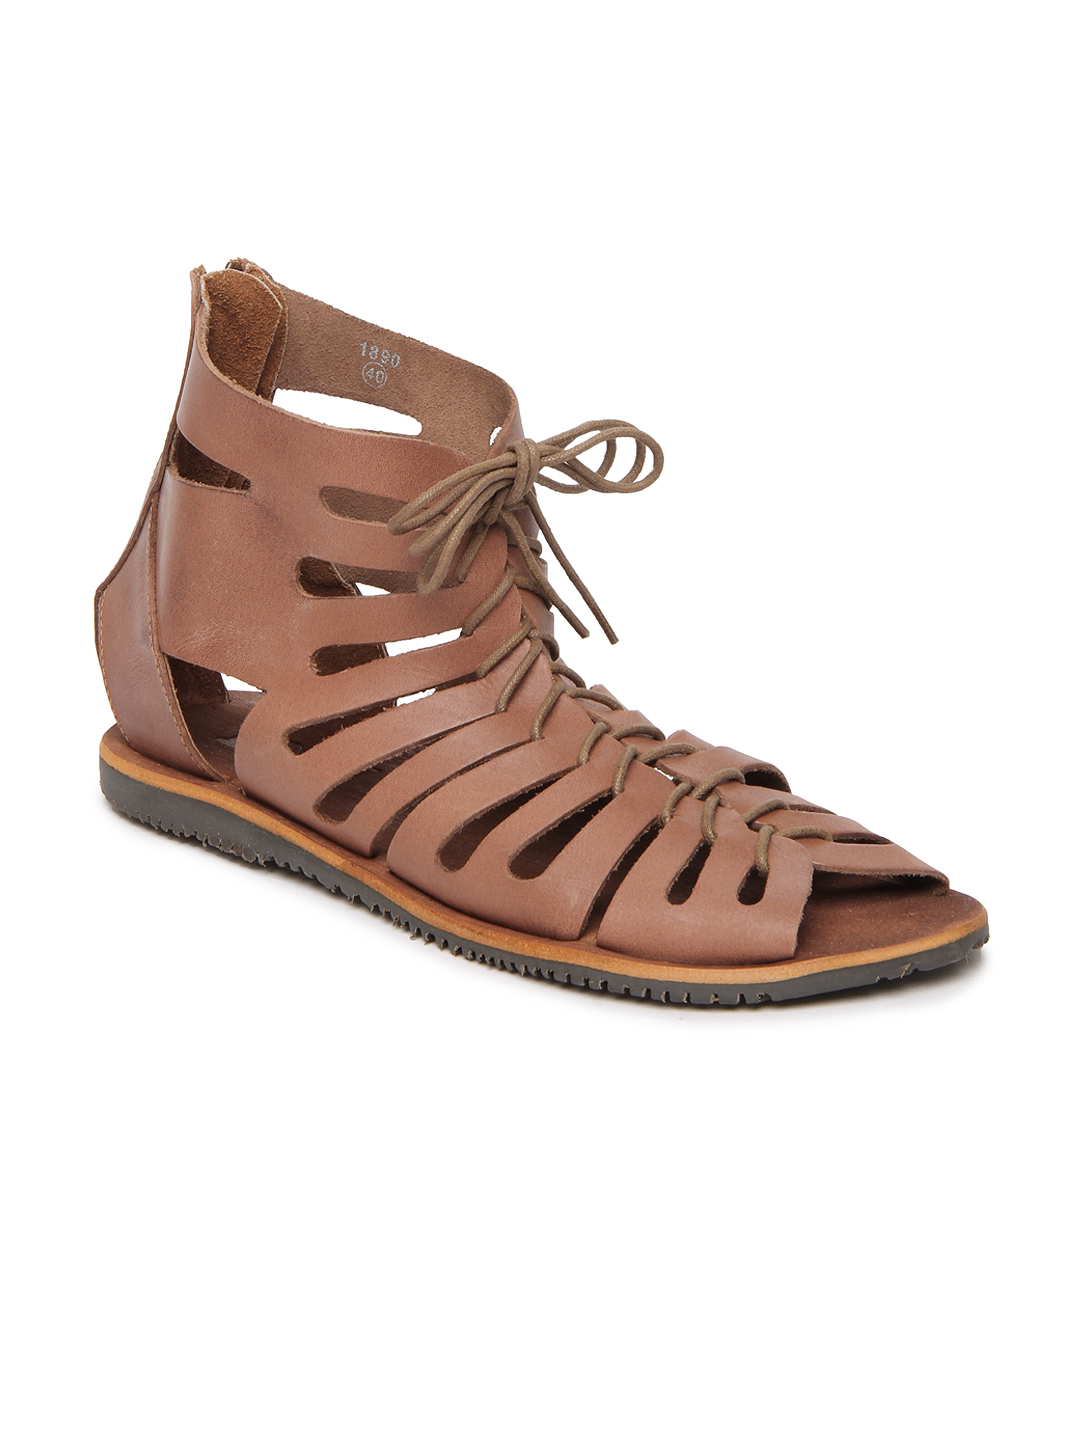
Estd. 1977 Men Brown Sandals
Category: Footwear / Sandal / Sandals
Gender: Men
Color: Brown
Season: Summer 2016
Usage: Casual